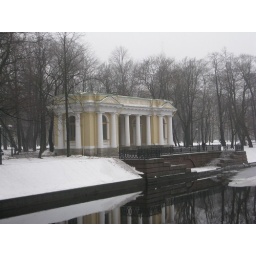
This small building in the garden faces the Mojka river